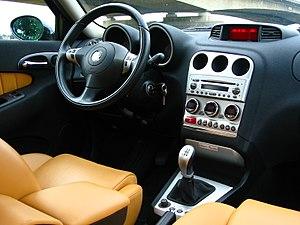
L'Alfa Romeo 156 est une automobile produite par le constructeur Alfa Romeo de 1997 à 2007. Élue voiture de l'année 1998, elle symbolise à cette époque le renouveau de la marque, après quelques années de morosité. Elle a été dessinée par le designer italien Walter da Silva, qui travaille aujourd'hui chez Audi après être passé par Seat.